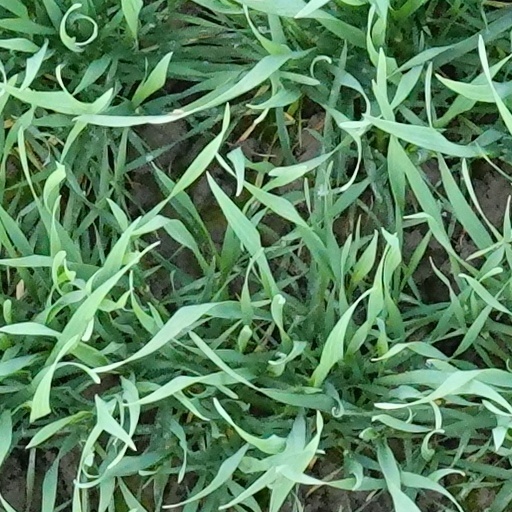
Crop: wheat